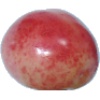
Label: Cherry Rainier 1